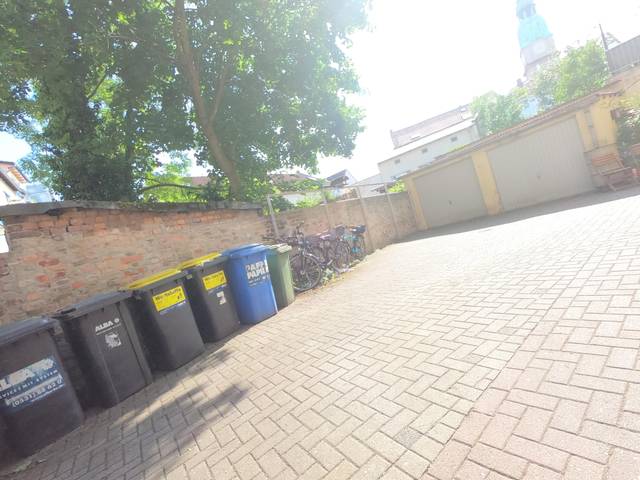
Region: Germany
Coordinates: 52.266, 10.506